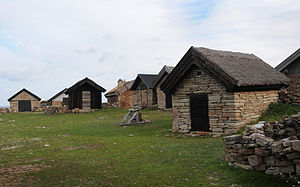
Bruddesta fiskerleje
Bruddesta fiskerleje er et tidligere fiskerleje antagelig fra begyndelsen af 1800-tallet. Fiskerlejet ligger ved Stenkusten lige nord for Äleklinta på Øland.